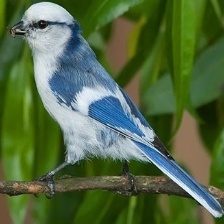
Species: AZURE TIT
Scientific name: CYANISTES CYANUS